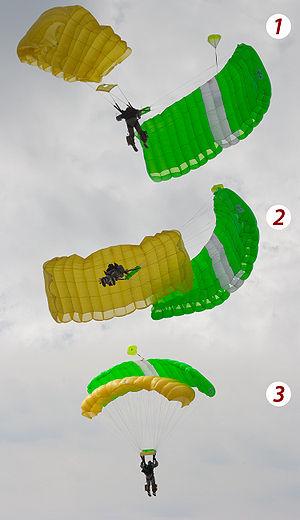
Ouverture imprévue du parachute ventral alors que le dorsal fonctionne correctement. Un accident dangereux qui a bien tourné cette fois-là. - Altitude environ 100 m